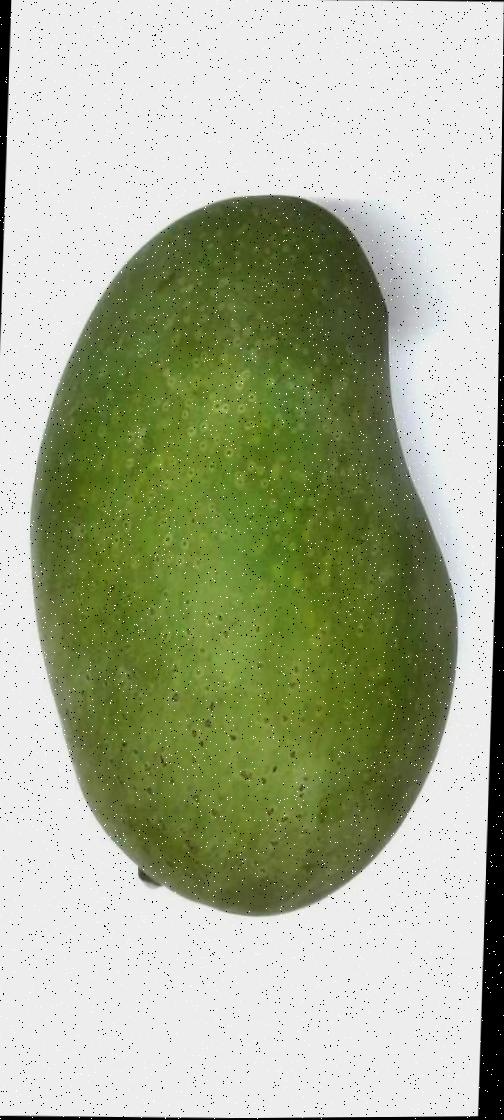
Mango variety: Fazli Shurmai